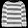
Label: Pullover